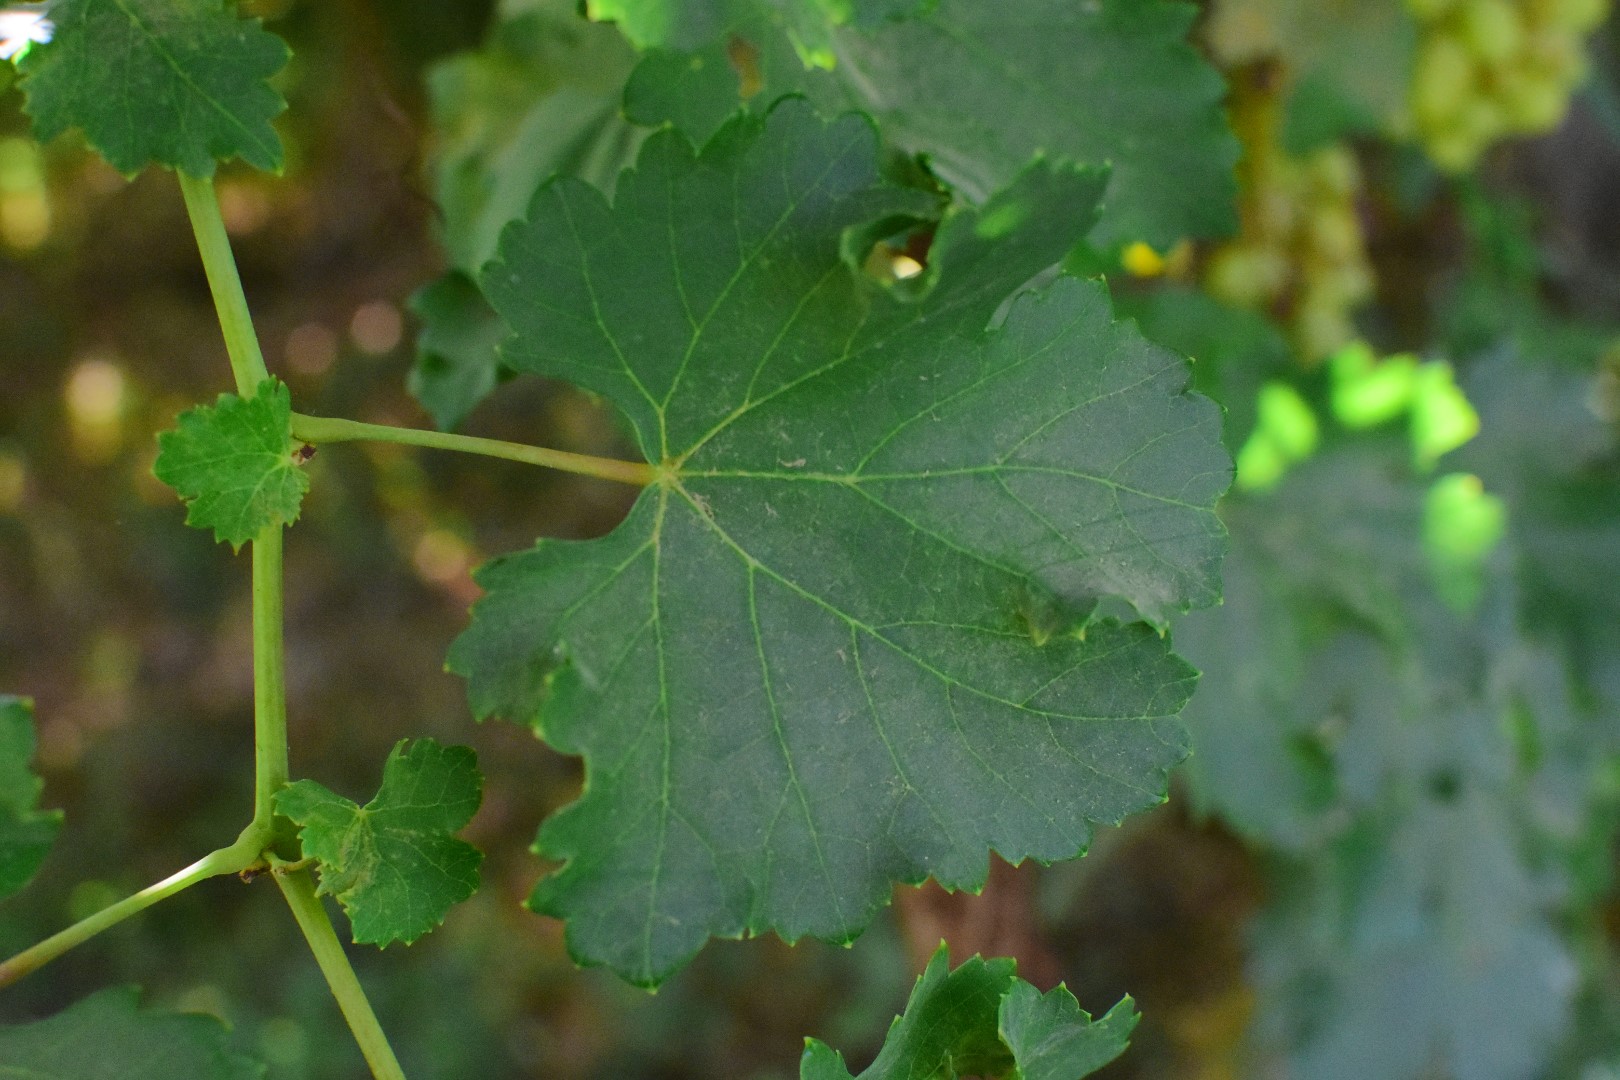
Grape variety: Deas Al-Annz